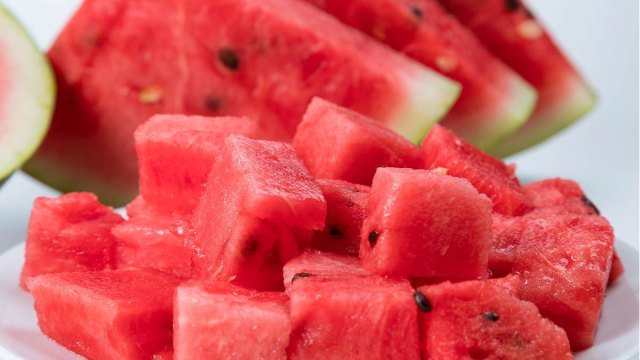
Label: Watermelon